Ming Antu's infinite series expansion of trigonometric functions

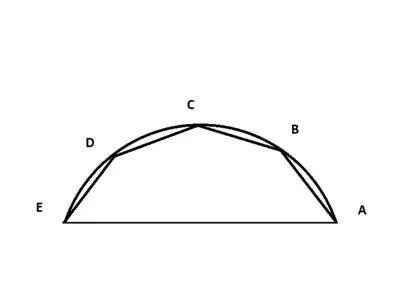
Fig. 1: The Ming Antu Model

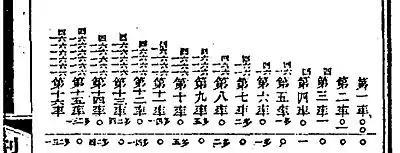
Fig. 3: Ming Antu independently discovered Catalan numbers.

Ming Antu's infinite series expansion of trigonometric functions. Ming Antu, a court mathematician of the Qing dynasty did extensive work on the infinite series expansion of trigonometric functions in his masterpiece Geyuan Milü Jiefa "(Quick Method of Dissecting the Circle and Determination of The Precise Ratio of the Circle)". Ming Antu built geometrical models based on a major arc of a circle and the nth dissection of the major arc. In Fig 1, "AE" is the major chord of arc "ABCDE", and "AB", "BC", "CD", "DE" are its nth equal segments. If chord "AE" = "y", chord "AB" = "BC" = "CD" = "DE" = "x", the task was to find chord "y" as the infinite series expansion of chord "x". He studied the cases of "n" = 2, 3, 4, 5, 10, 100, 1000 and 10000 in great detail in volumes 3 and 4 of "Geyuan Milü Jiefa".